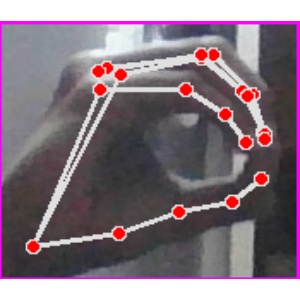
अक्षर: ठ